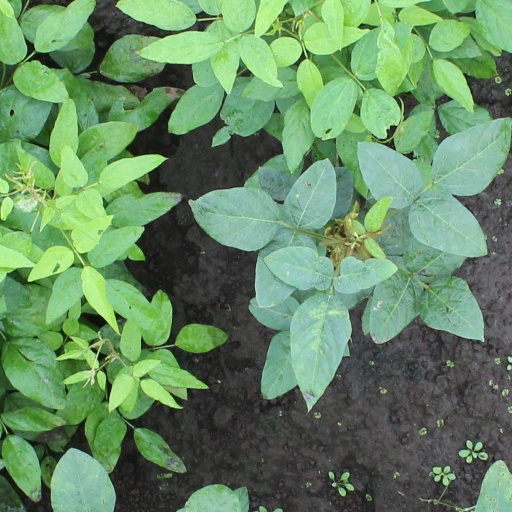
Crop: soybean